European and American voyages of scientific exploration

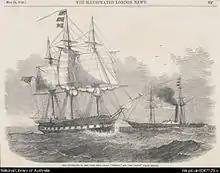

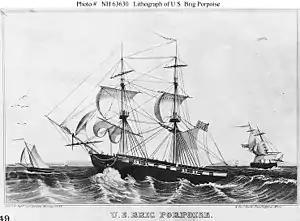
USS "Porpoise"

This British trip, sponsored by the Royal Society, was to discover magnetic and geographic features of the Antarctic. The expedition was prepared with great care by James Clark Ross, already familiar with Polar navigation. The two ships left the United Kingdom on 19 September 1839, stopping to explore the Kerguelen Islands in 1840, and then on Tasmania to build a magnetic observatory for the Antarctic and to conduct cartographic work. Mount Erebus and the Ross Sea were discovered during this journey. After three attempts, Ross admitted that the magnetic pole lay in land that he could not reach. Following the footsteps of his uncle John Ross, he performed the first deep sea surveys up to 4800 m (2677 fathoms), using ropes. Unfortunately biological specimens collected decomposed.